FK Osogovo

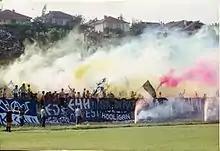
Sejmeni at commencement

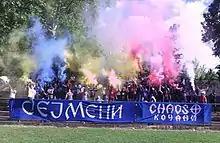
Sejmeni attending at local rivals Sloga from Vinica

Sejmeni are an Ultras group founded in 1991, who support FK Osogovo and traditionally occupy the West Stand at the stadium. Also Sejmeni consumes a lot of pyrotechnics.